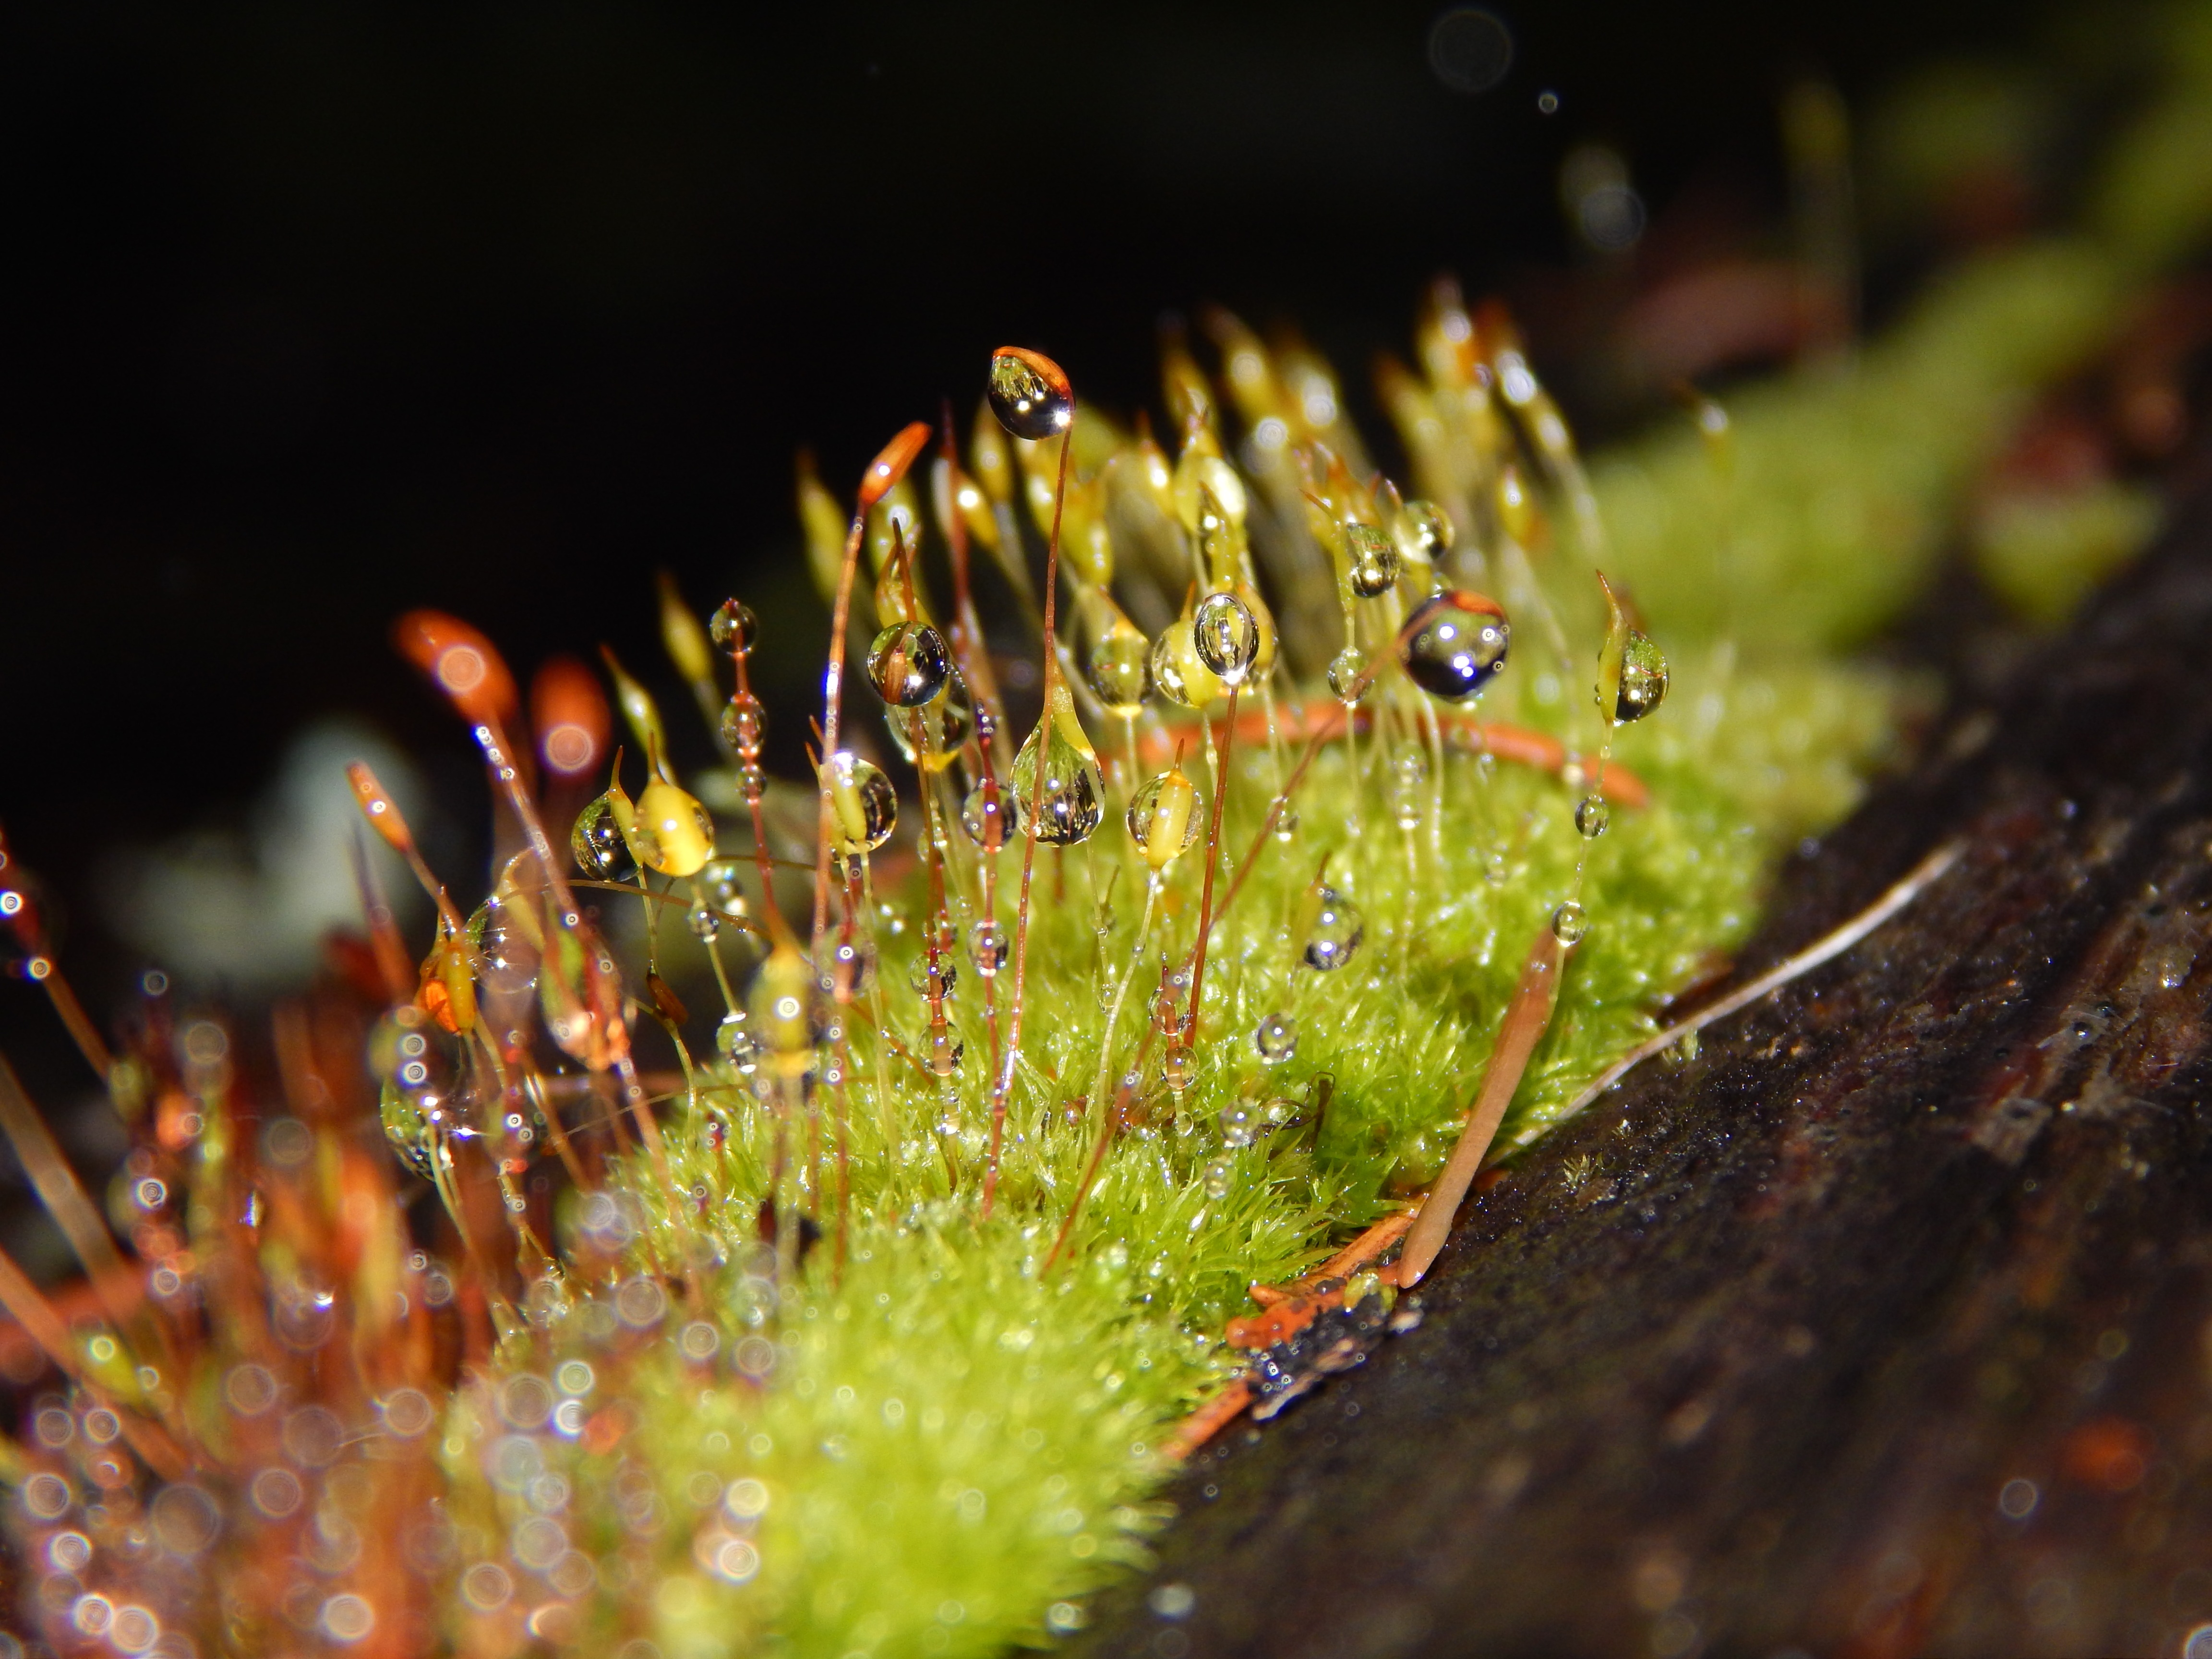
water, nature, droplet, drop, dew, plant, photography, leaf, flower, wet, moss, wildlife, green, insect, macro, natural, autumn, fresh, flora, fauna, invertebrate, close up, outdoors, macro photography